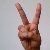
The image shows a hand gesture representing the letter 'V' in Indian Sign Language.